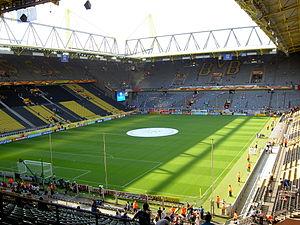
Le Signal Iduna Park, ou BVB Stadion Dortmund, fut construit pour le Borussia Dortmund à côté de l'ancien stade du club, le Rote Erde Stadion, en 1974. Rénové à plusieurs reprises, le stade a une capacité actuelle de 81 365 places, dont 24 454 places debout. Pour les matchs internationaux, la capacité est réduite à 66 099 places assises.